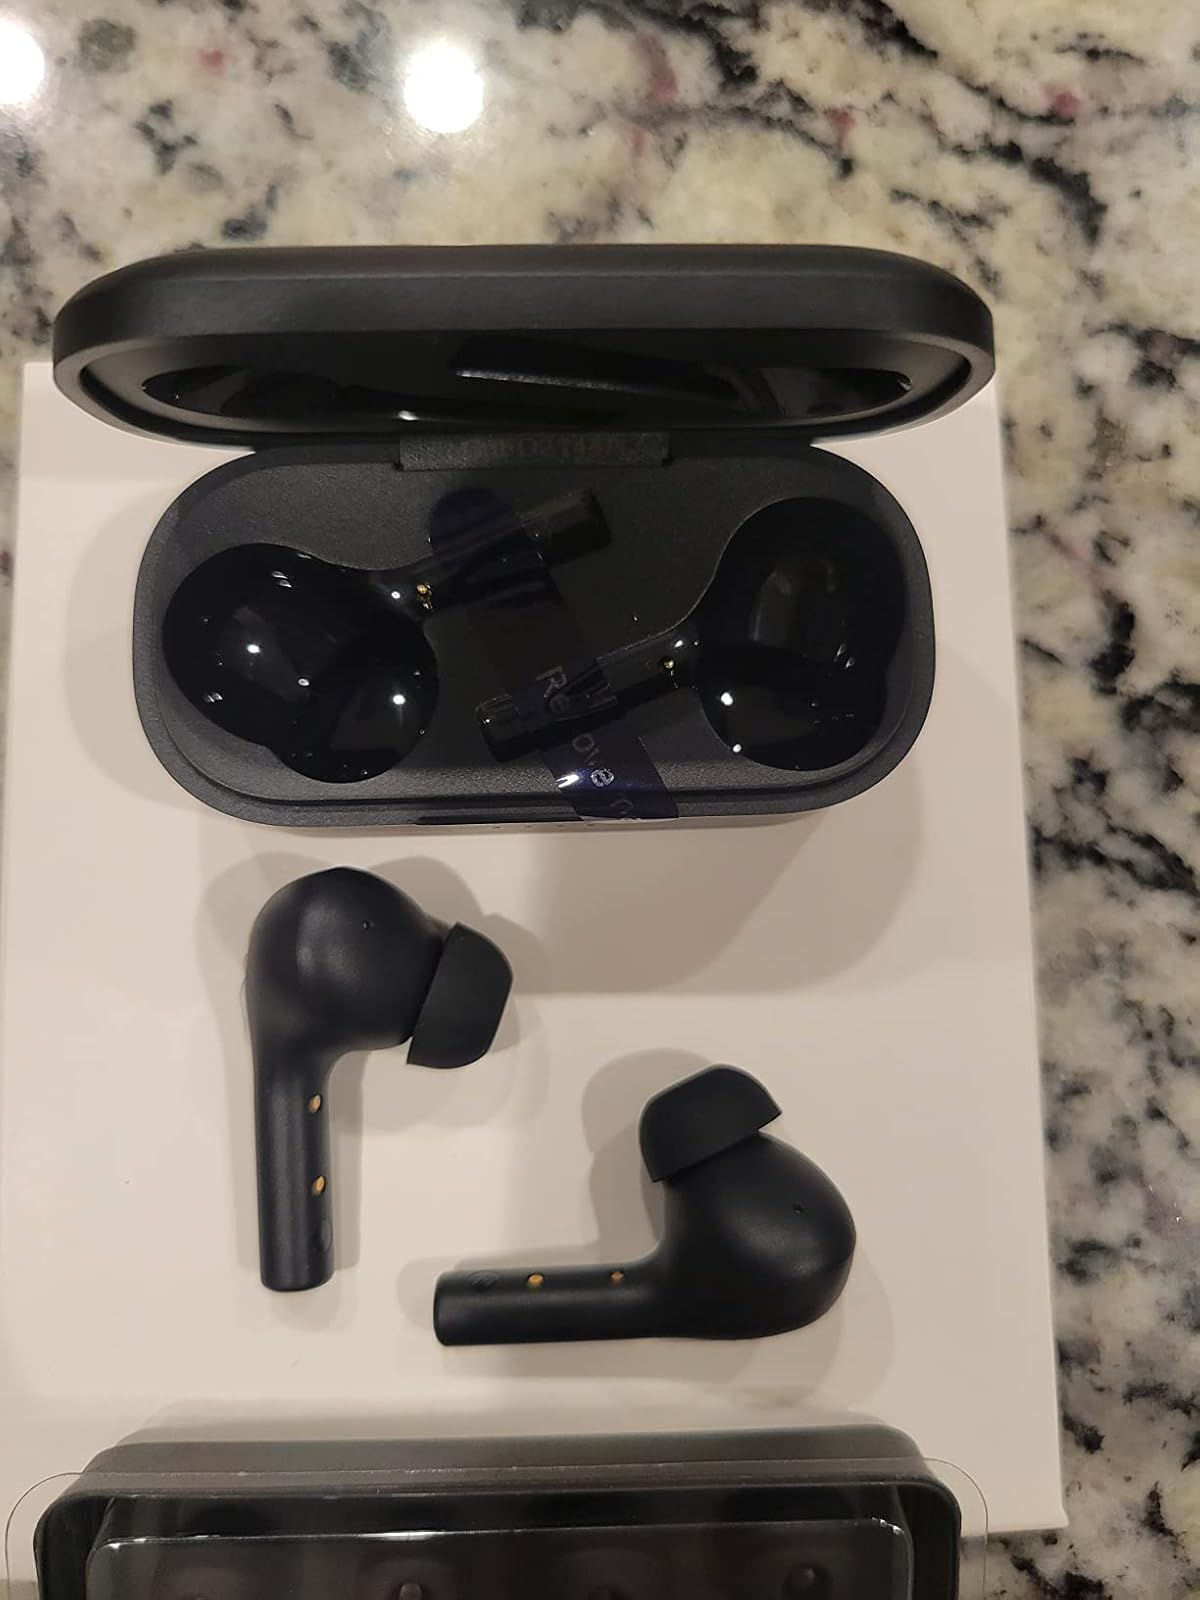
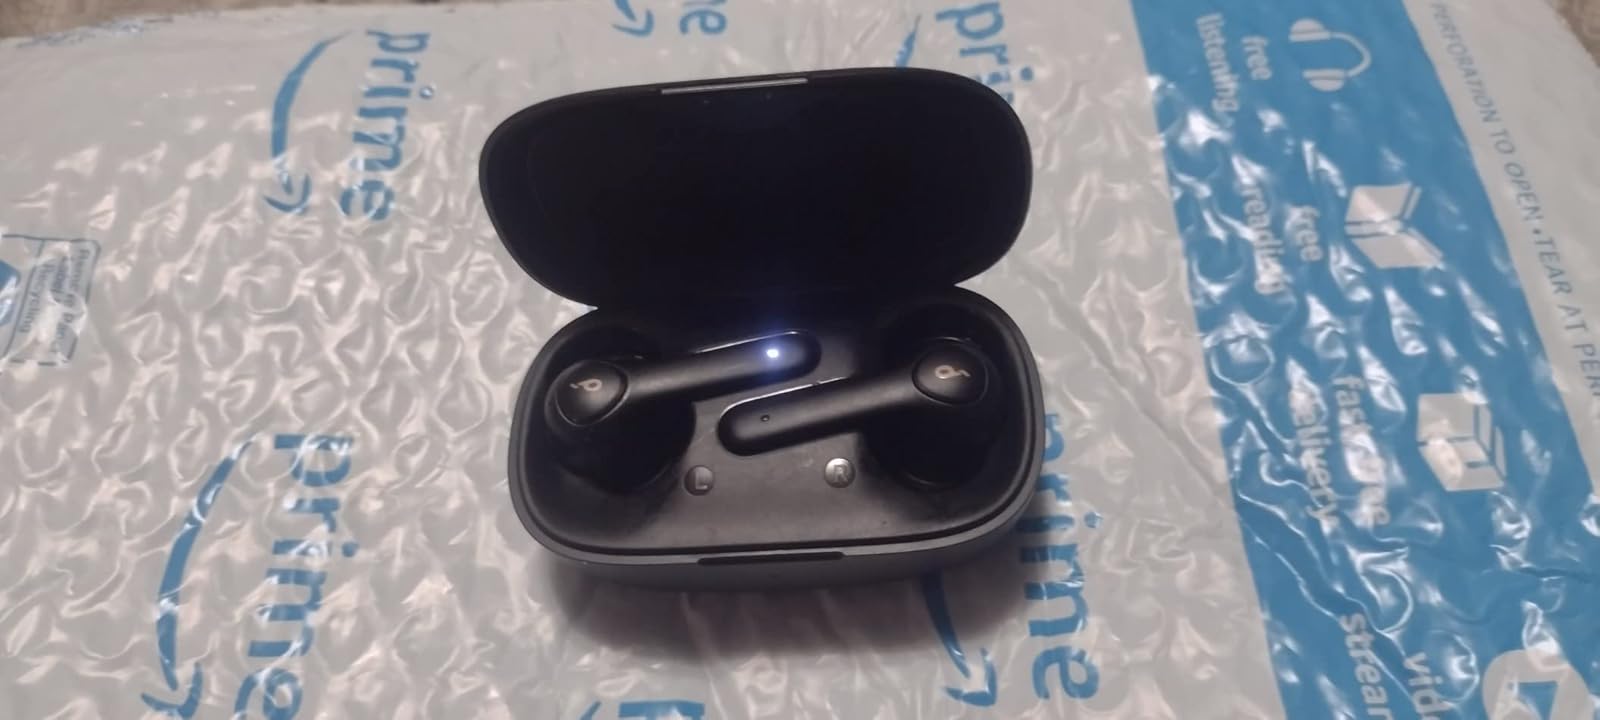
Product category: earbuds
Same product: no